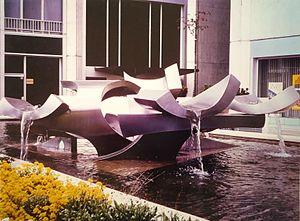
1975 Fontaine Acier Inoxydable
Jean-Yves Lechevallier est un artiste plasticien, sculpteur et peintre français.
Rouen [ʁwɑ̃] est une commune du Nord-Ouest de la France traversée par la Seine. Préfecture du département de la Seine-Maritime, elle est le chef-lieu de la Normandie réunifiée après avoir été, jusqu'en 2015, celui de la Haute-Normandie.
Cet article recense les œuvres d'art dans l'espace public de Rouen, en France.